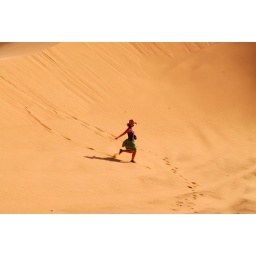
running in the sand